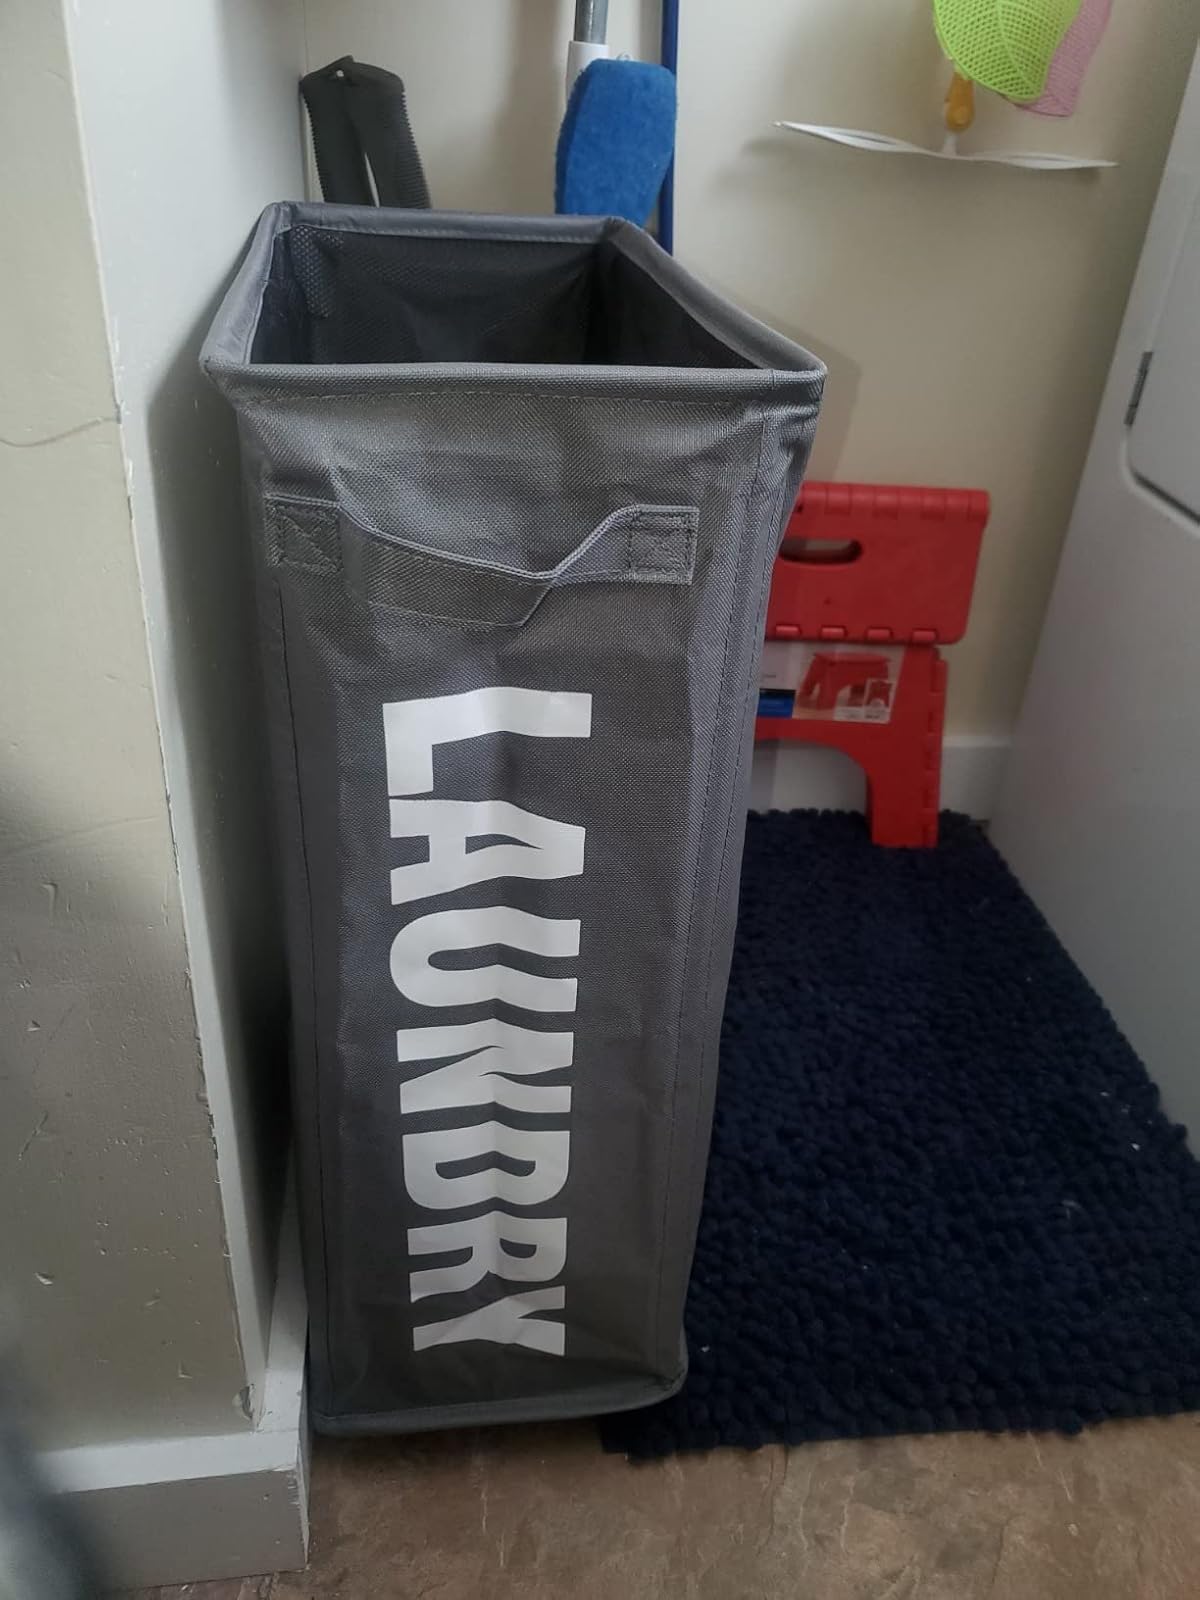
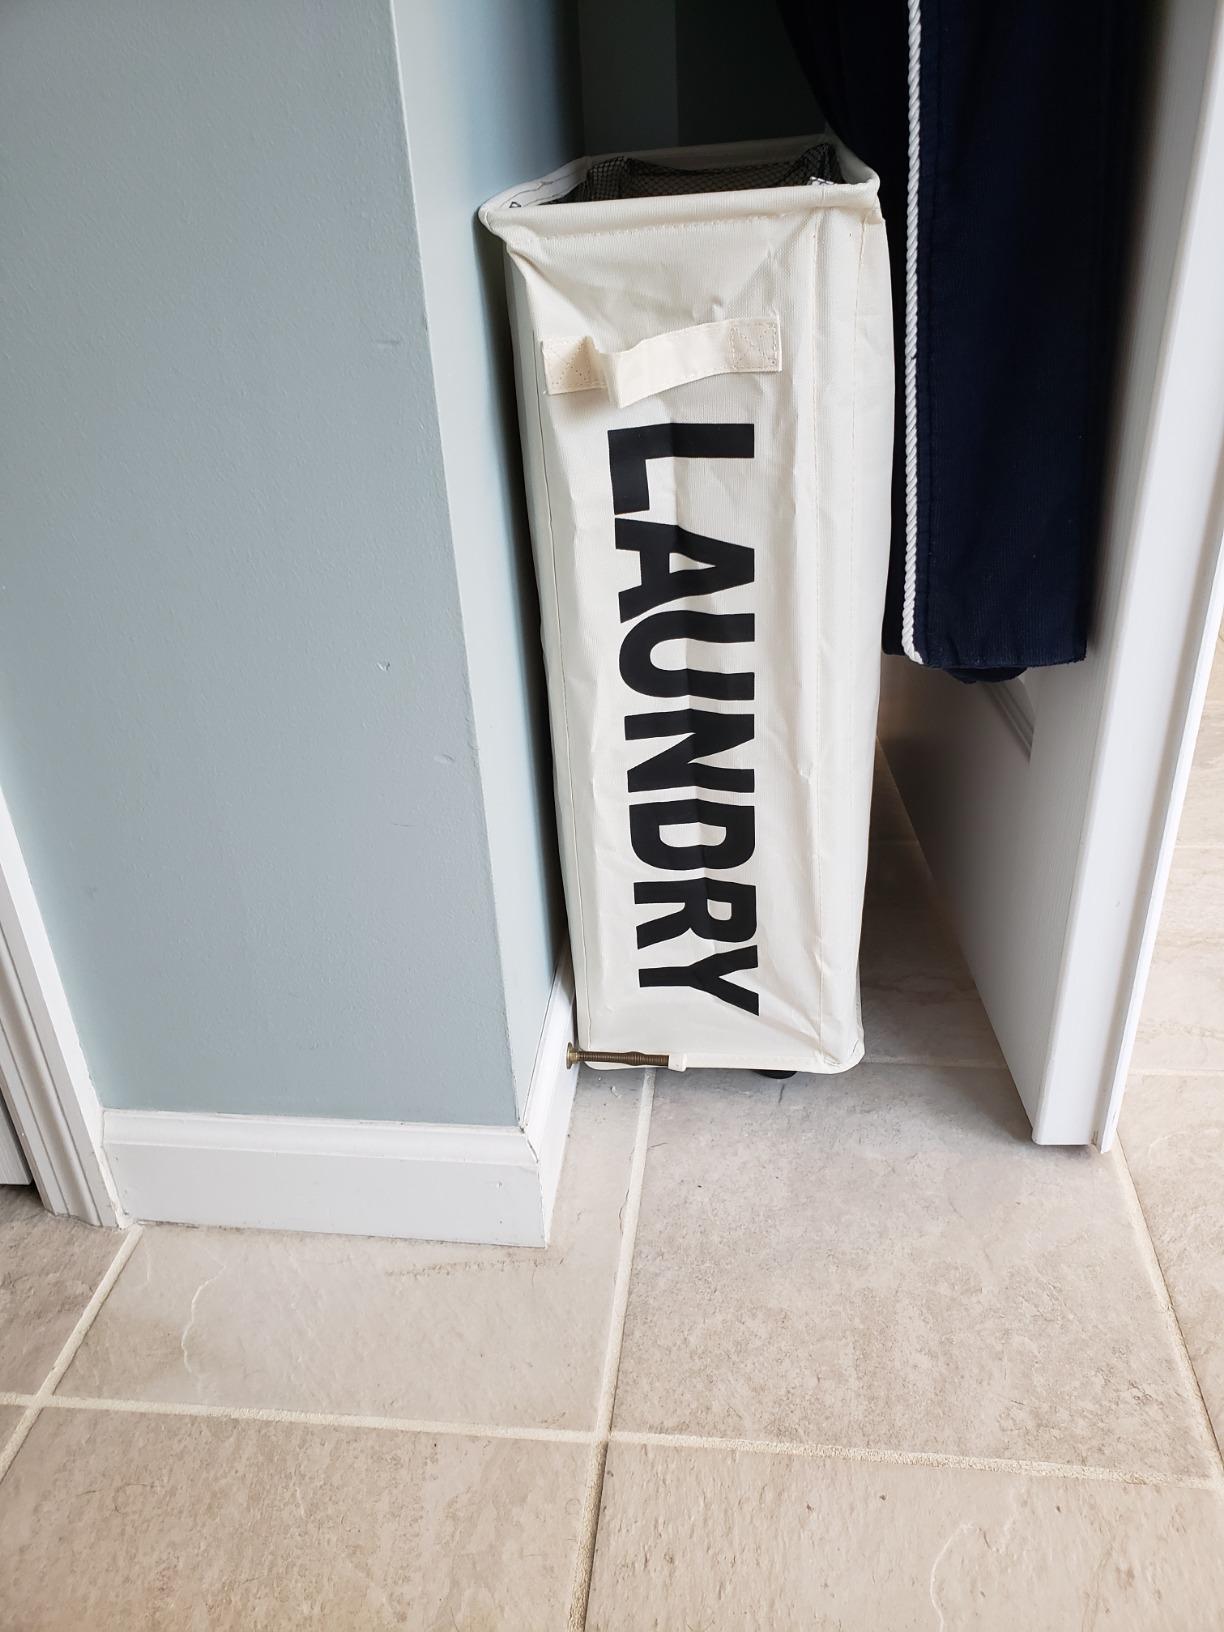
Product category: items_hamper
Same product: no